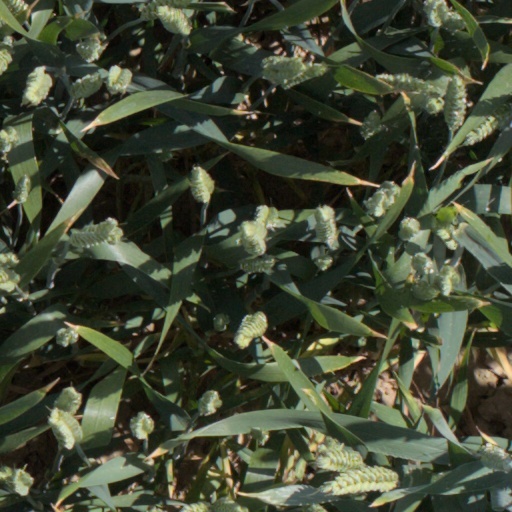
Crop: wheat